Catechol oxidase

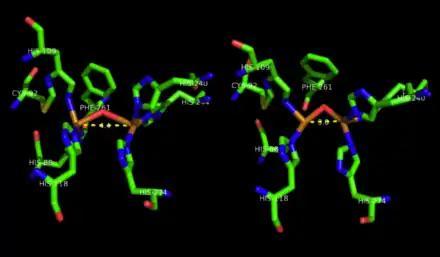
The reduced (Cu(I)-Cu(I)) and native (Cu(II)-Cu(II)) catechol oxidase di-copper active site from the "Ipomoea batata"(Sweet potato) crystal structure (PDB: 1BT1, 1BT2).

The crystal structure of catechol oxidase purified from "Ipomoea batatas" has been resolved in its active form in both the oxidized Cu(II)-Cu(II) state and the reduced Cu(I)-Cu(I) state. It is a globular, single domain monomeric enzyme that is approximately 55 by 45 by 45 Å in size and ellipsoid in shape. A four α-helix bundle comprises the enzyme core, which girds the active site containing the dicopper center. The nitrogens on the imidazole side chains of His88, His109, and His118 coordinate with the first catalytic copper while the nitrogens on the imidazole side chains on His240, His244 and His274 coordinate with the second catalytic copper ion. In the oxidized Cu(II)-Cu(II) state, each copper ion possesses a four coordinate trigonal pyramidal geometry, with the three histidine residues and a bridging hydroxide molecule forming the four ligands on each copper ion. Comparing the reduced (Cu(I)-Cu(I)) state with the native (Cu(II)-Cu(II)) state of the enzyme, the key difference is the distance between the two copper centers. In the oxidized Cu(II)-Cu(II) state, the Cu-Cu distance is 3.3 Å while in the reduced Cu(I)-Cu(I) state, the distance increases to 4.4 Å.